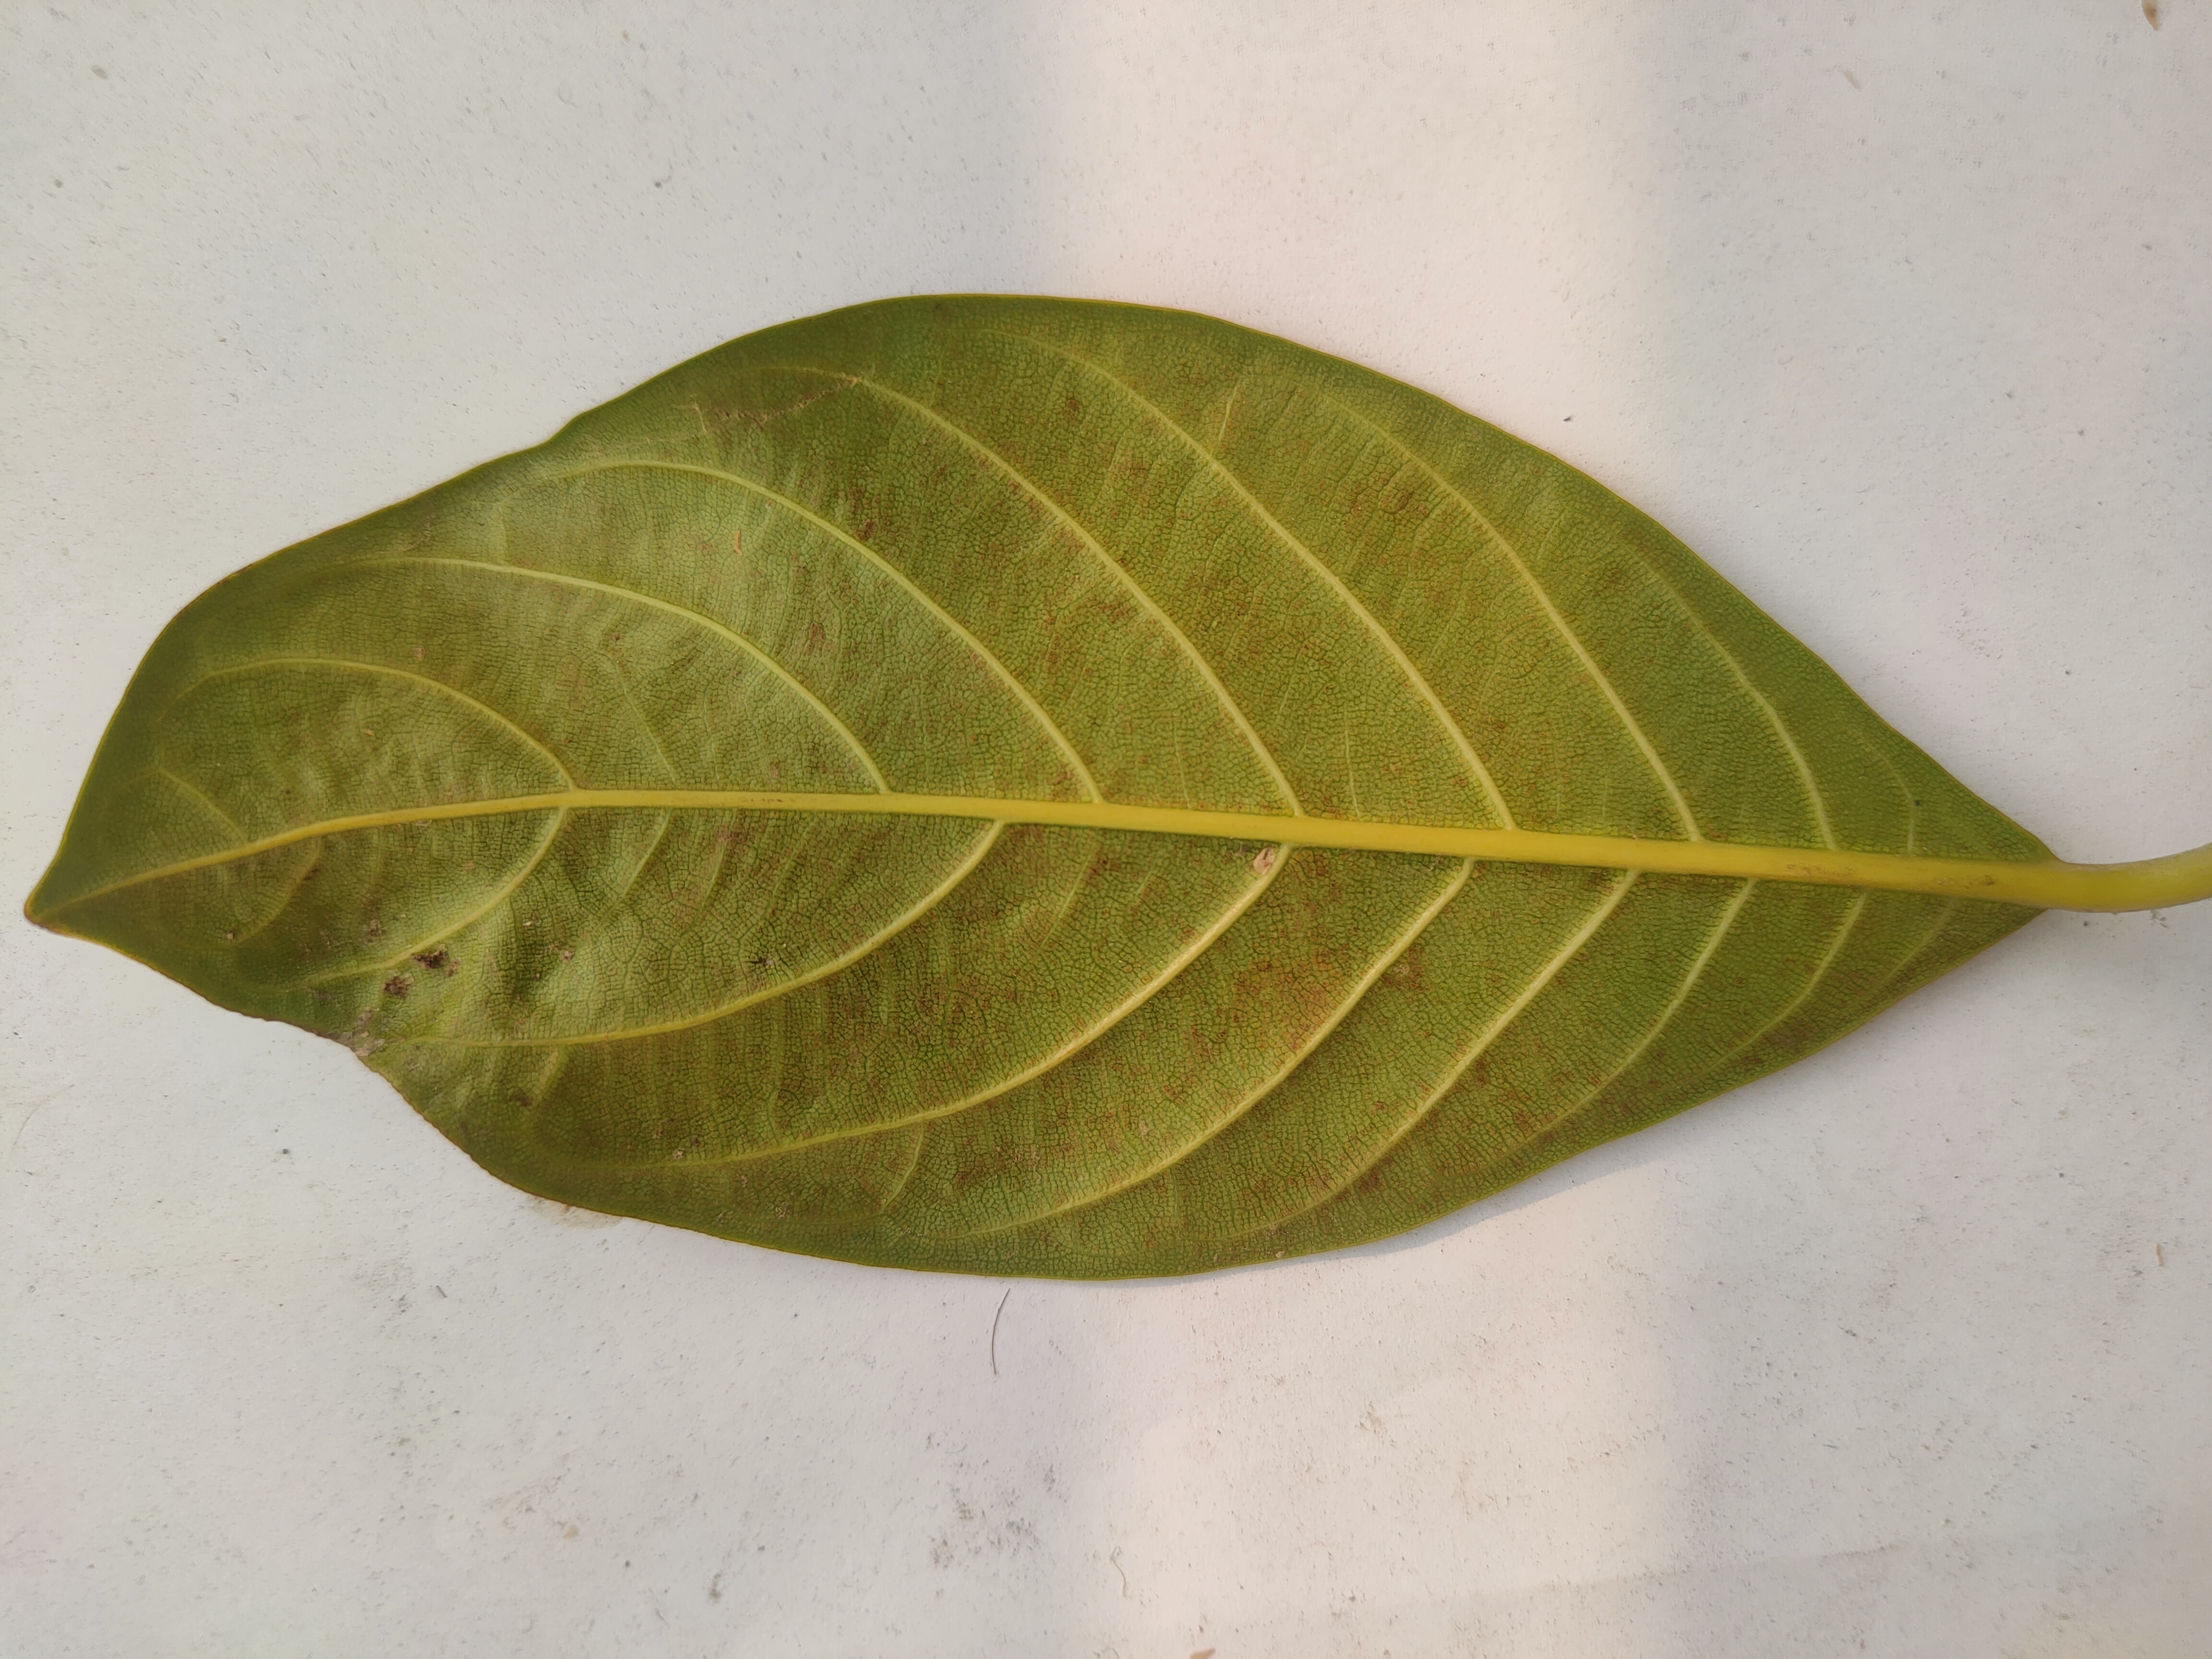
Leaf variety: Jackfruit